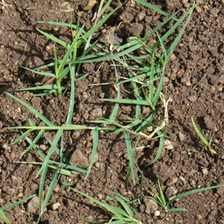
Weed species: Harali_(Cynodon_dactylon)